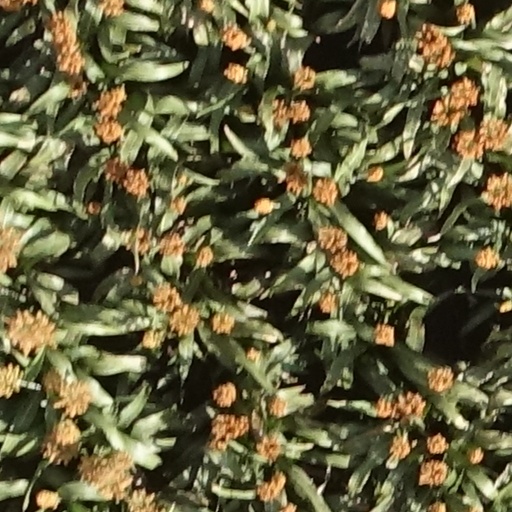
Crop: sorghum